Pavlova
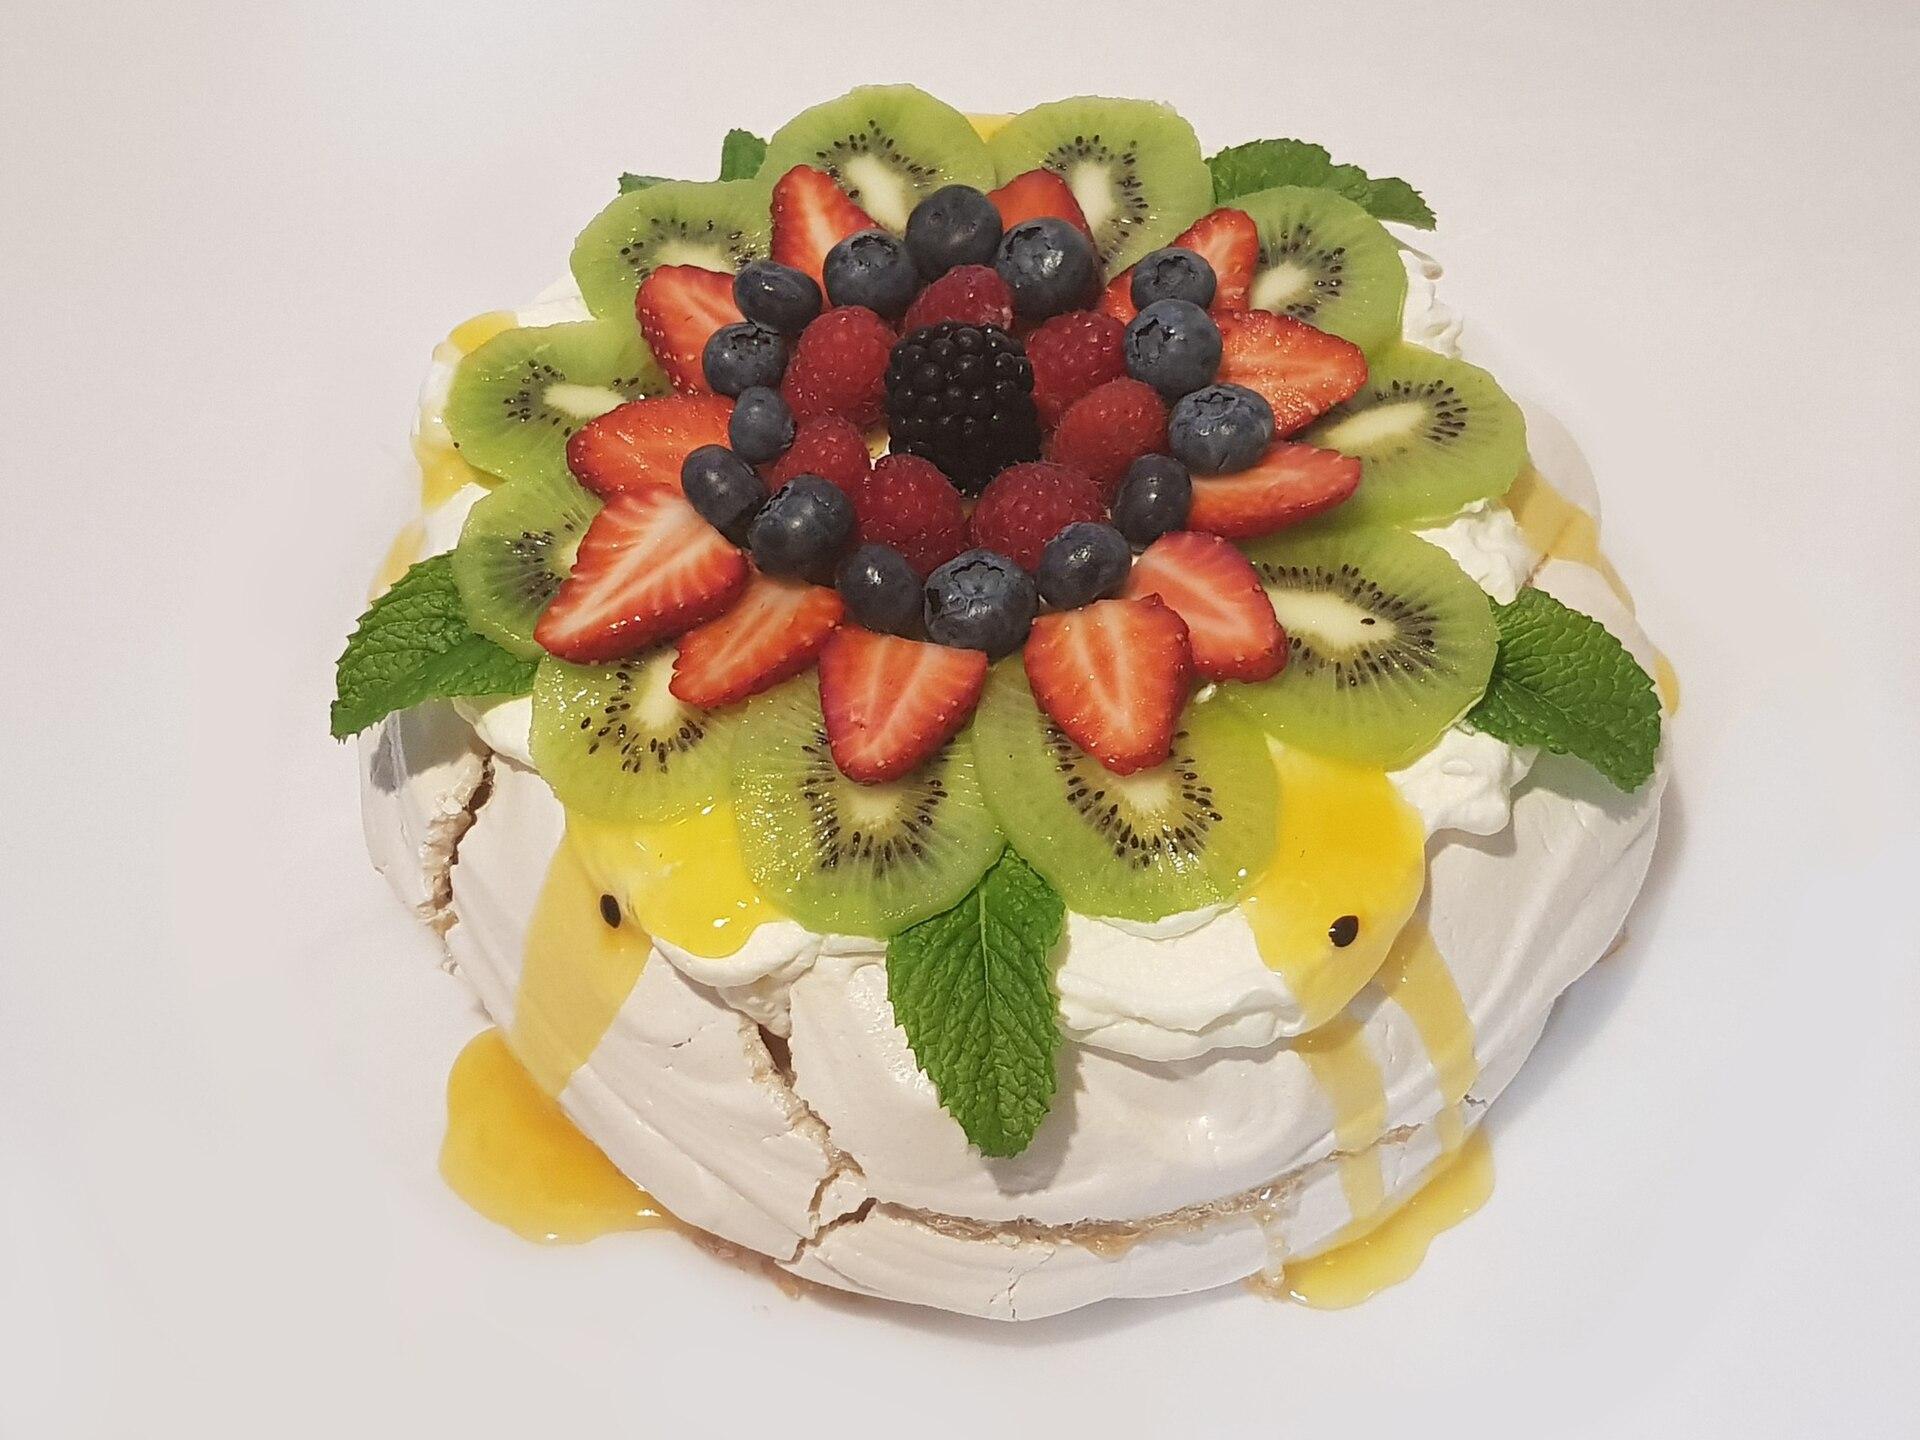
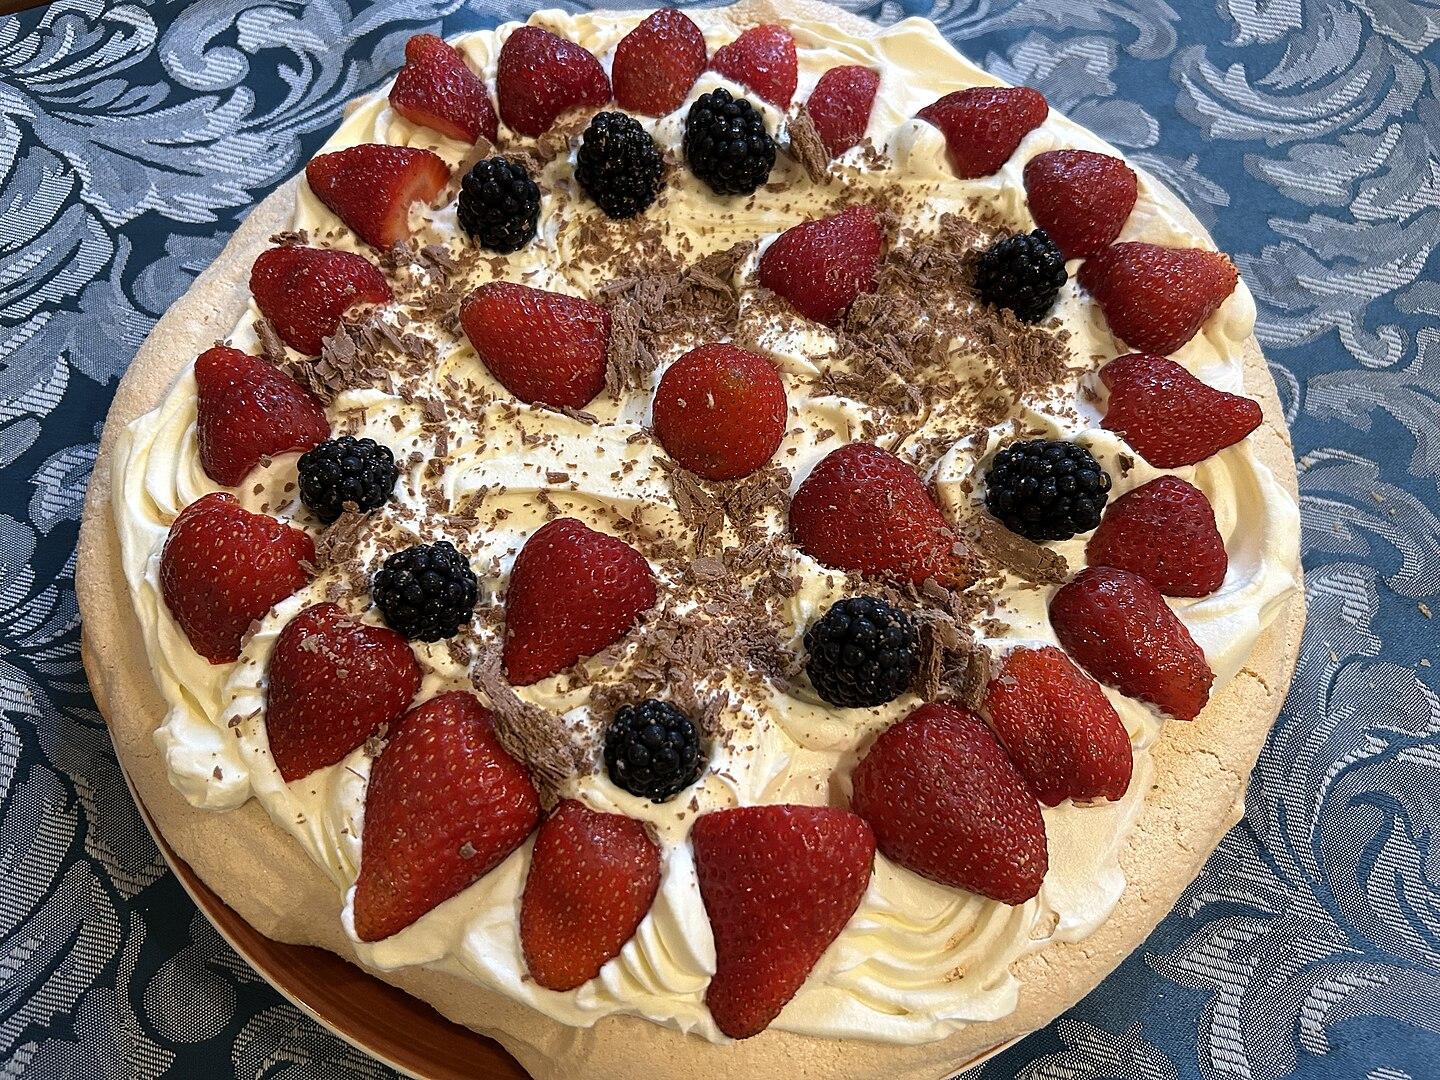
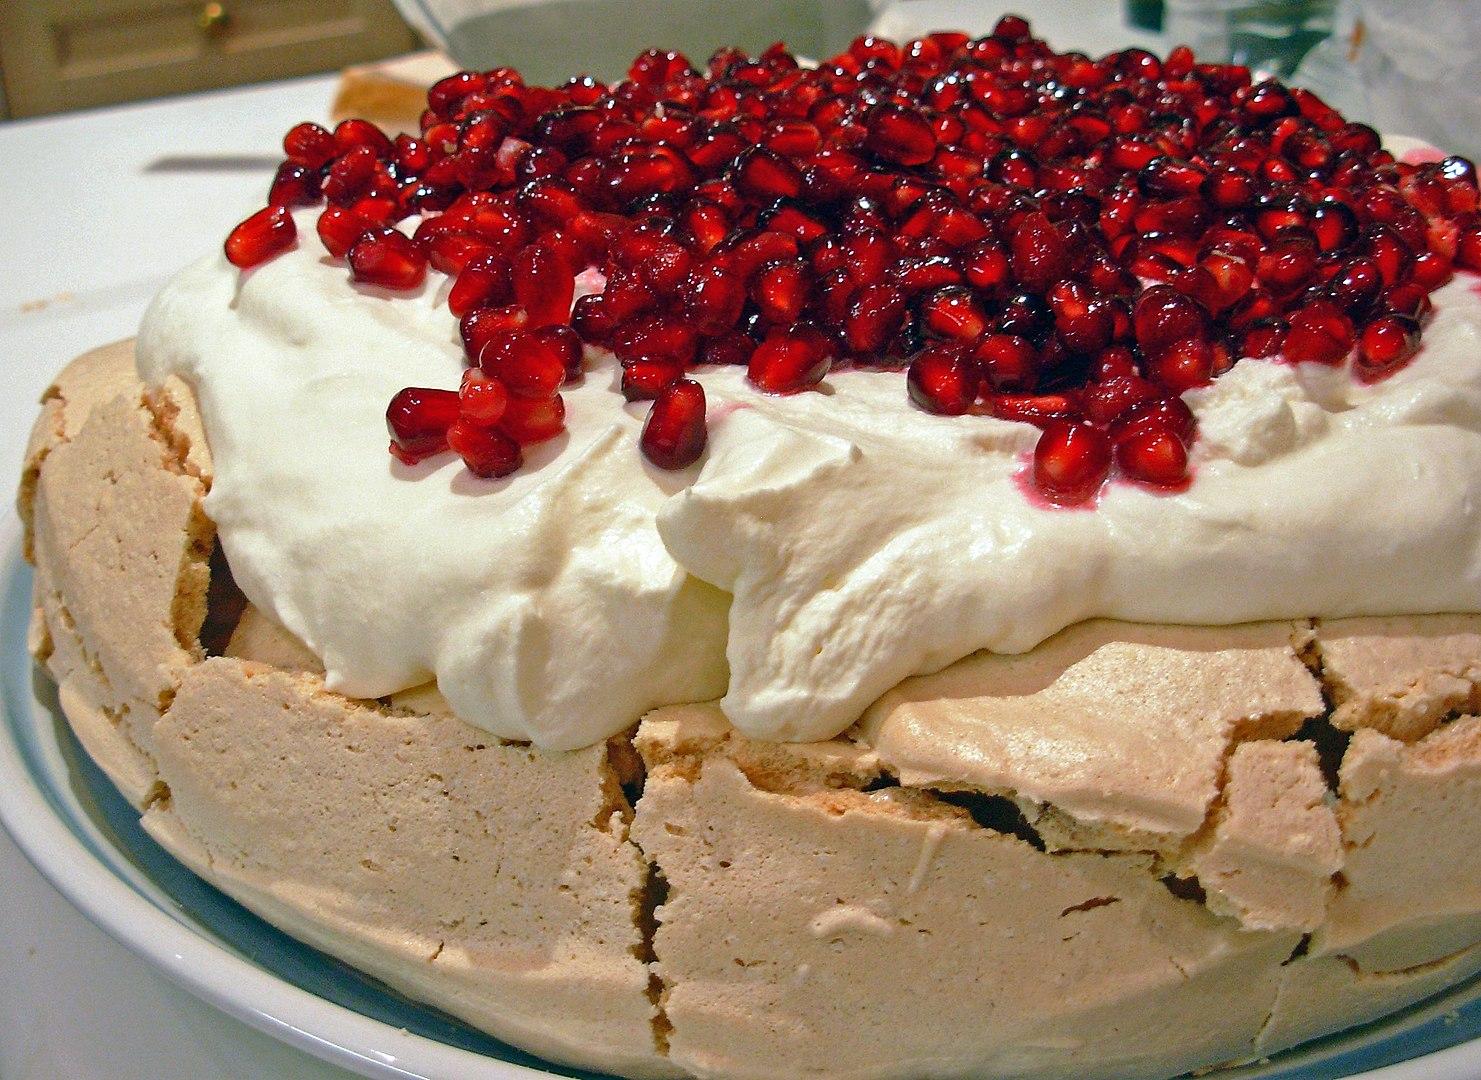
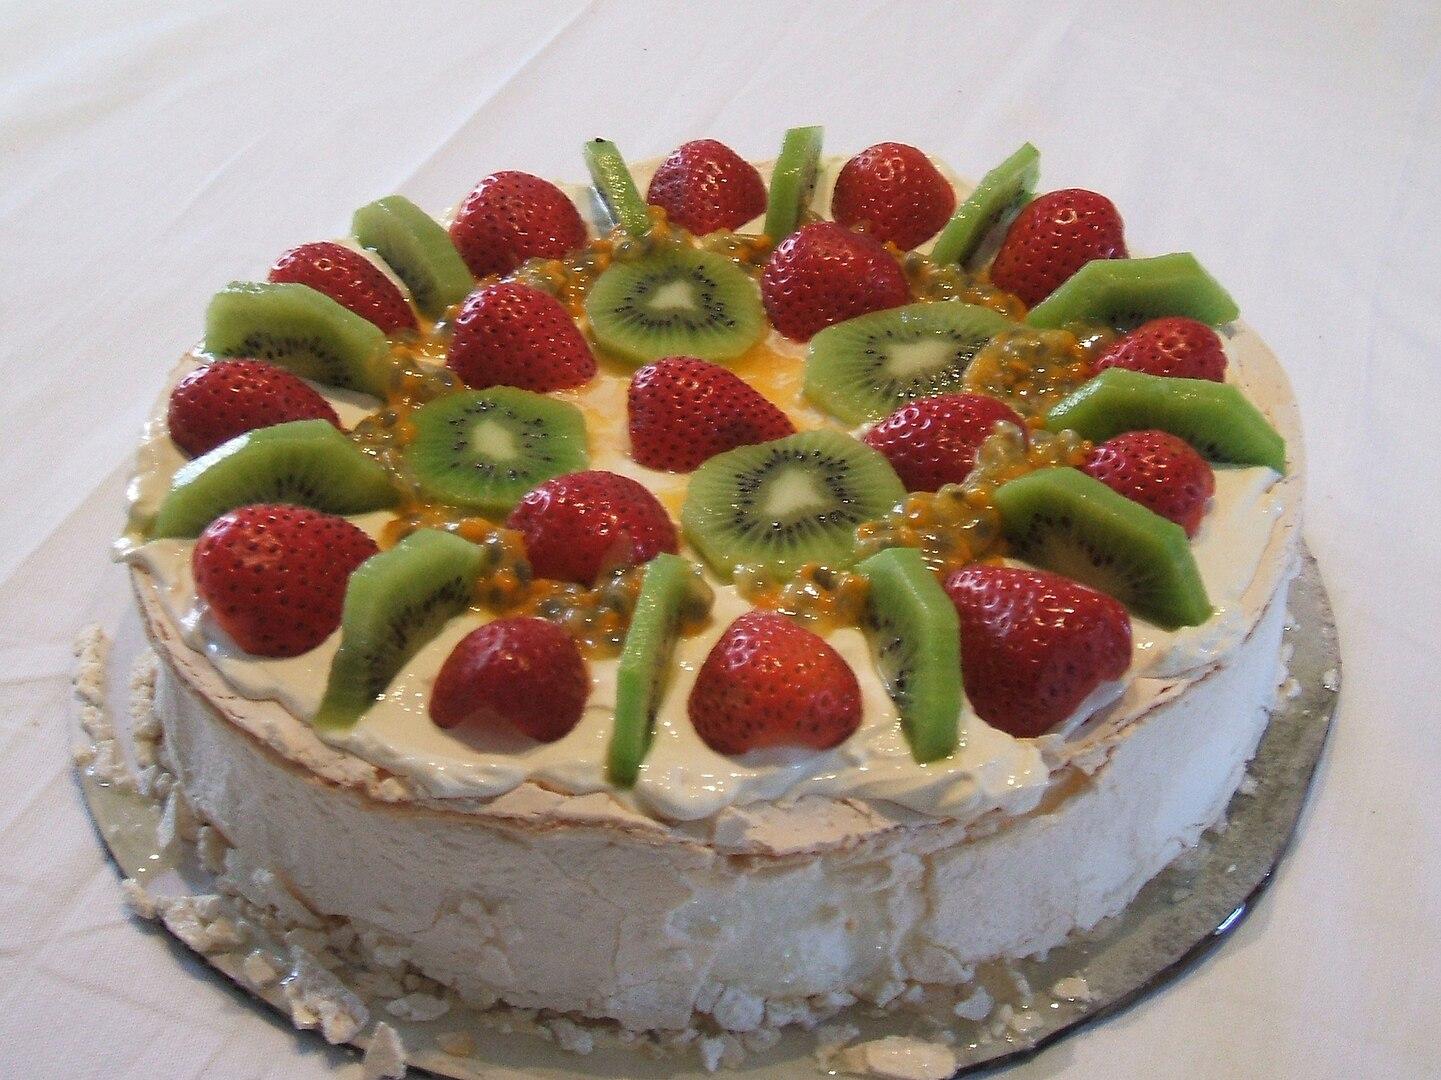
Also known as:
an - Aragonese: Pavlova
ar - Arabic: بافلوفا
az - Azerbaijani: Pavlova tortu
cs - Czech: Pavlova
da - Danish: Pavlova
de - German: Pavlova
el - Greek: Πάβλοβα
en-simple - Simple English: Pavlova
es - Spanish: Pavlova
fa - Persian: پاولوا
fi - Finnish: Pavlova
fr - French: Pavlova
he - Hebrew: פבלובה
hy - Armenian: Պավլովա
it - Italian: Pavlova
ja - Japanese: パヴロヴァ
jv - Javanese: Pavlova
ka - Georgian: პავლოვა
ko - Korean: 파블로바
lo - Lao: ແພຟໂລວາ
lv - Latvian: Pavlovas kūka
ms - Malay: Pavlova
nb - Norwegian Bokmål: Pavlova
nl - Dutch: Pavlovataart
pl - Polish: Pavlova
pt - Portuguese: Pavlova
ru - Russian: Павлова
sr - Serbian: Павлова
sv - Swedish: Pavlova
th - Thai: แพฟโลวา
tr - Turkish: Pavlova tatlısı
uk - Ukrainian: Торт «Павлова»
vi - Vietnamese: Pavlova
zh - Chinese: 巴甫洛娃蛋糕
Category: sweets, dessert (sweets, dessert, confectionery)
Cuisine: Australian, New Zealand
Associated cuisines: Australian, New Zealand
Area: Australia, New Zealand
Countries: Australia, New Zealand
Region: Australia and New Zealand, , , ,
The dish is a meringue-based dessert, taking the form of a cake-like circular block of baked meringue. It has a crisp crust and is soft, light inside usually topped with fruit and whipped cream.